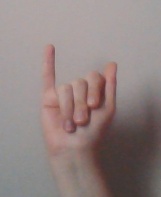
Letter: meem